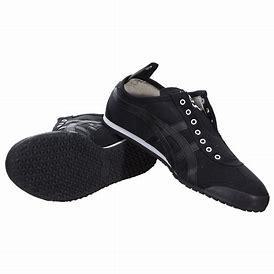
Brand: Asics
Model: Onitsuka Tiger Mexico 66